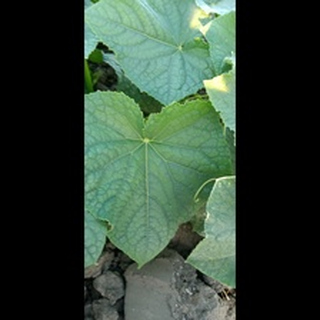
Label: healthy_cucumber